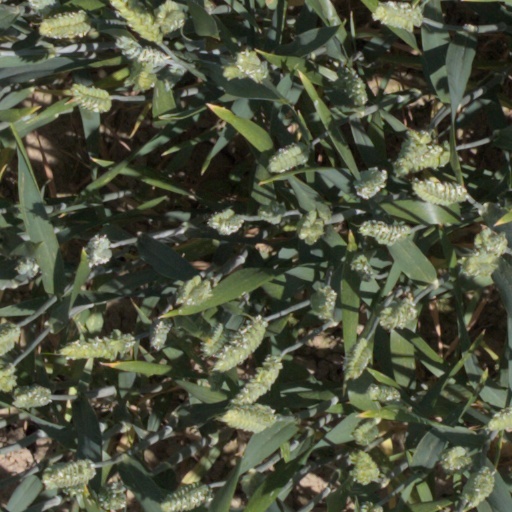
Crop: wheat